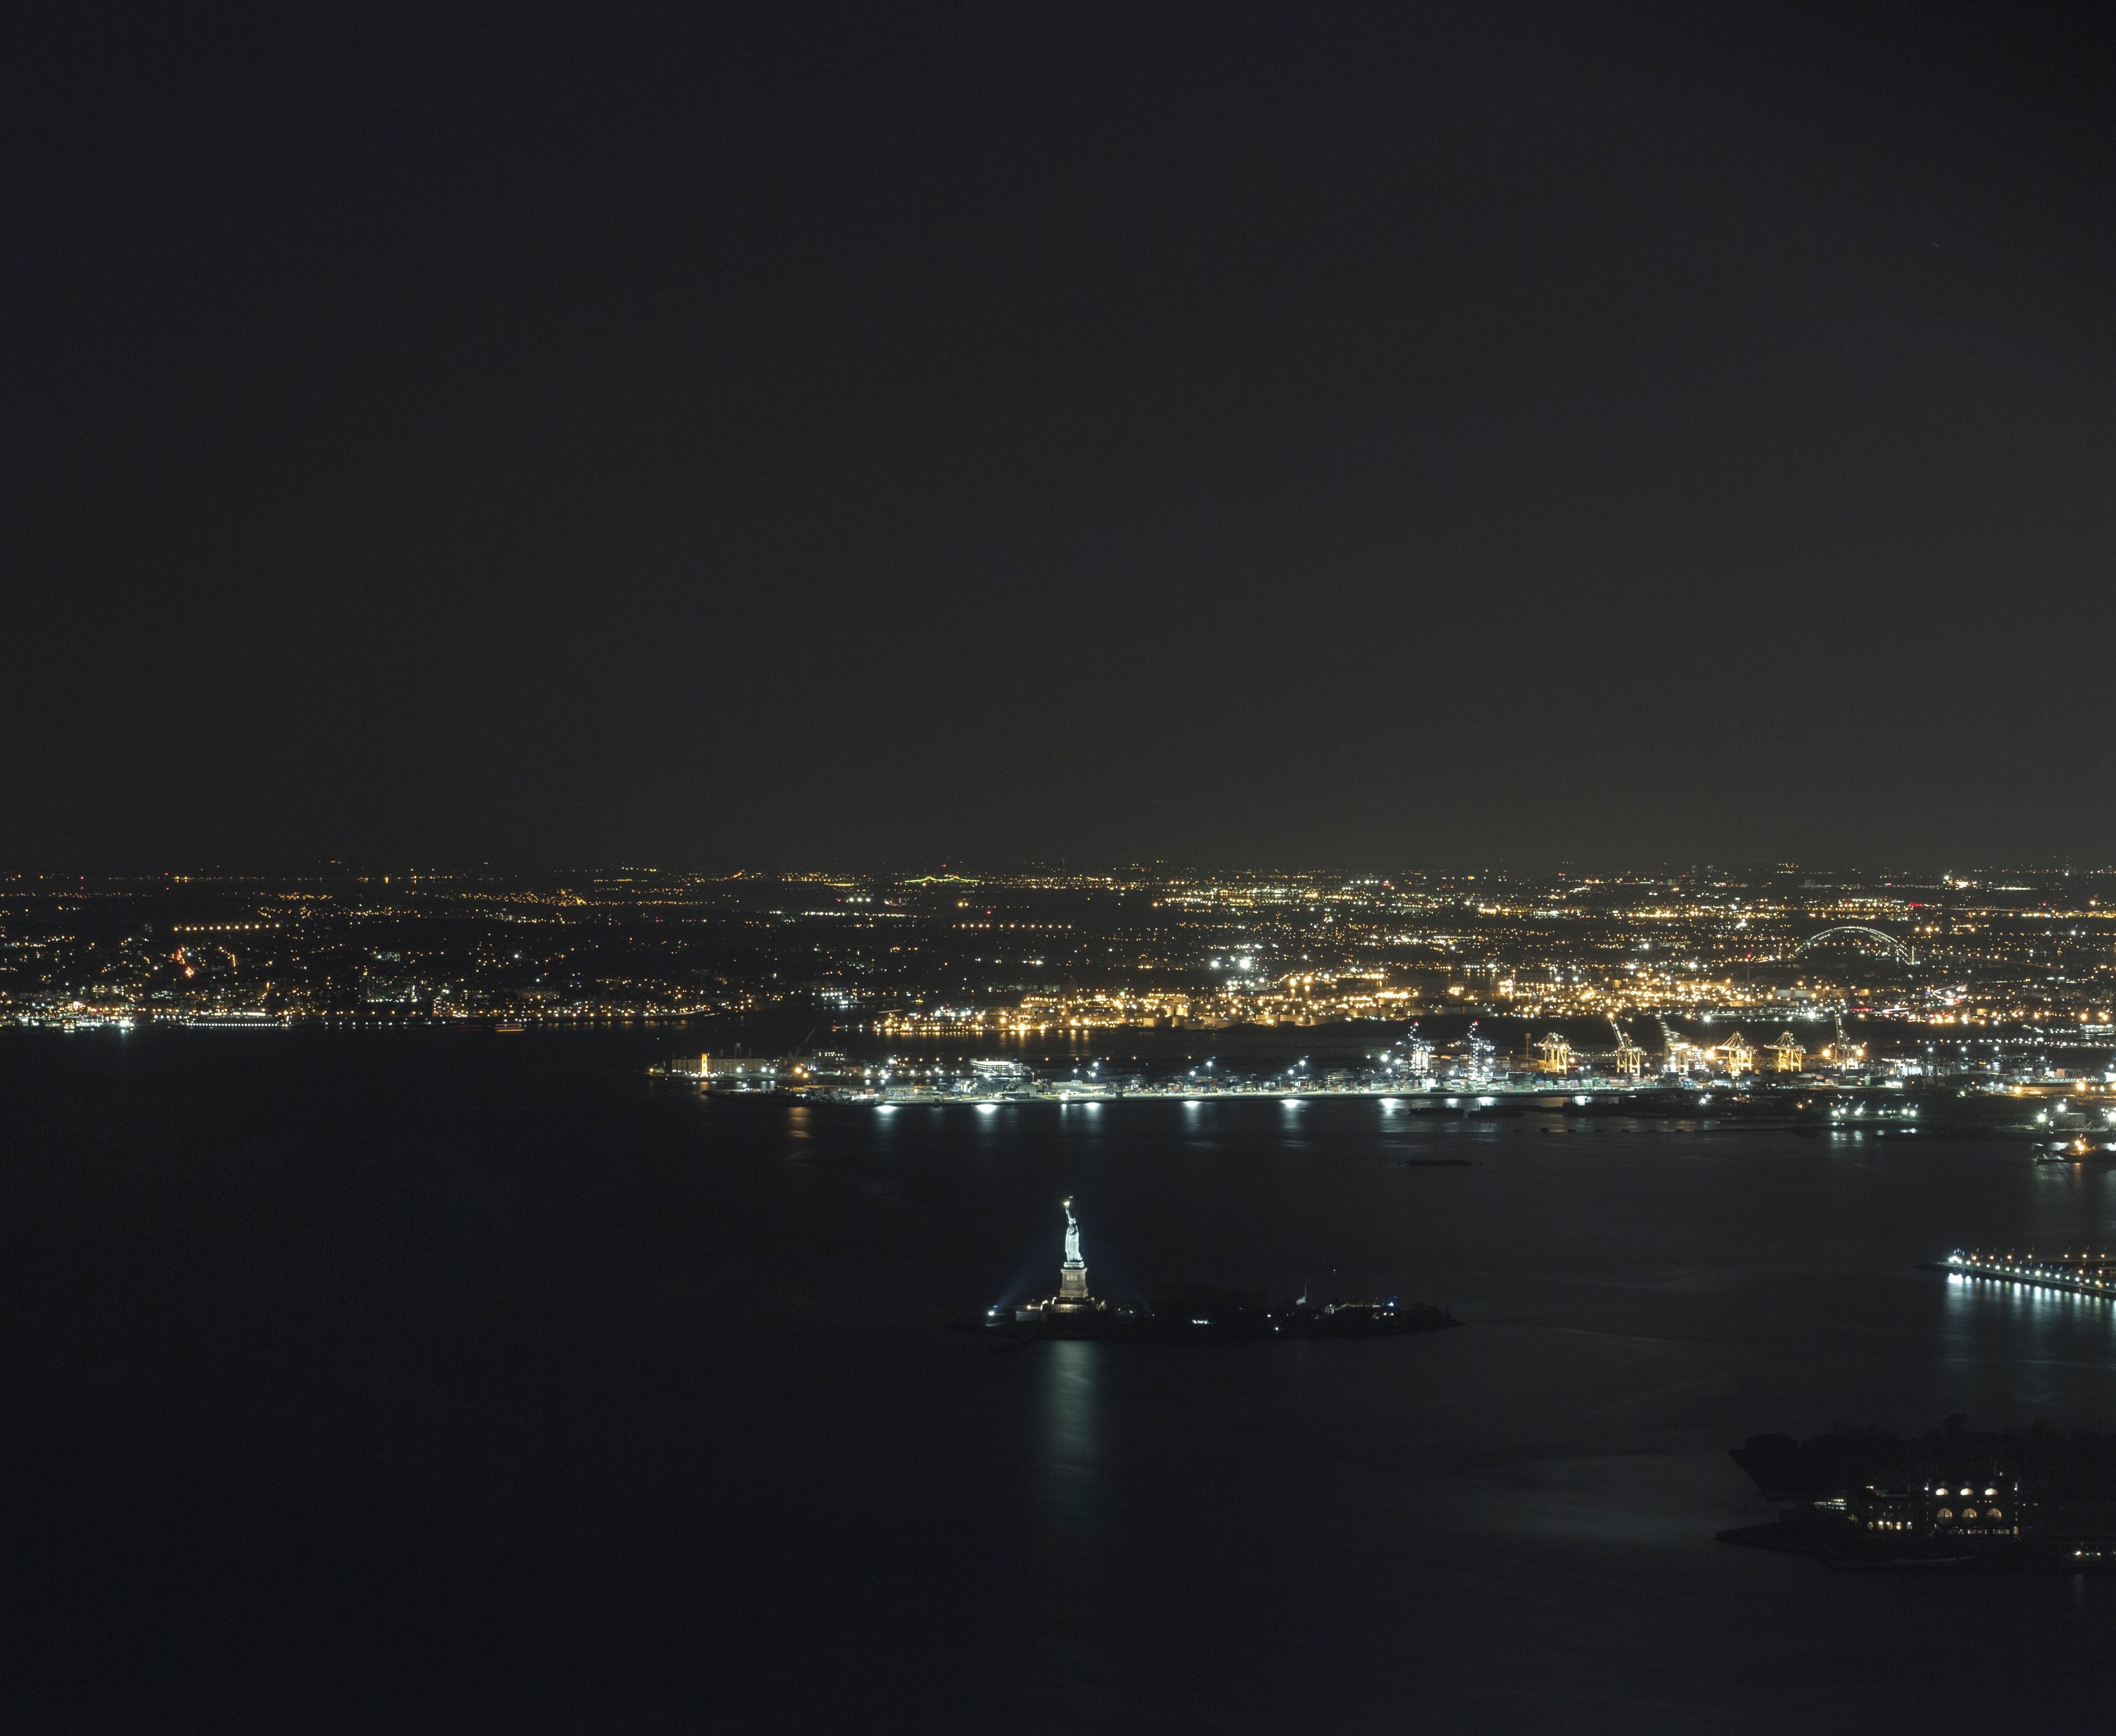
sea, horizon, light, sky, skyline, night, morning, dawn, city, skyscraper, cityscape, dusk, evening, reflection, tower, darkness, atmospheric phenomenon, human settlement, atmosphere of earth